Toshio Iue

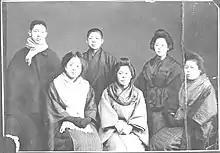
The members of Matsushita Electric Housewares Manufacturing Works (back row from left, Kōnosuke Matsushita, Toshio Iue, Mumeno Matsushita)

was a Japanese inventor and industrialist who founded Sanyo Electric Co., Ltd. Prior to the founding of Sanyo, he played an influential role in the growth and development of Matsushita Electric Works, working closely alongside his brother-in-law and lifetime confidant, Konosuke Matsushita.